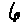
Label: 6